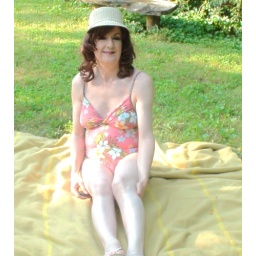
I love this hat! I can crumple it up in my beach bag and it comes still comes out looking perfect.